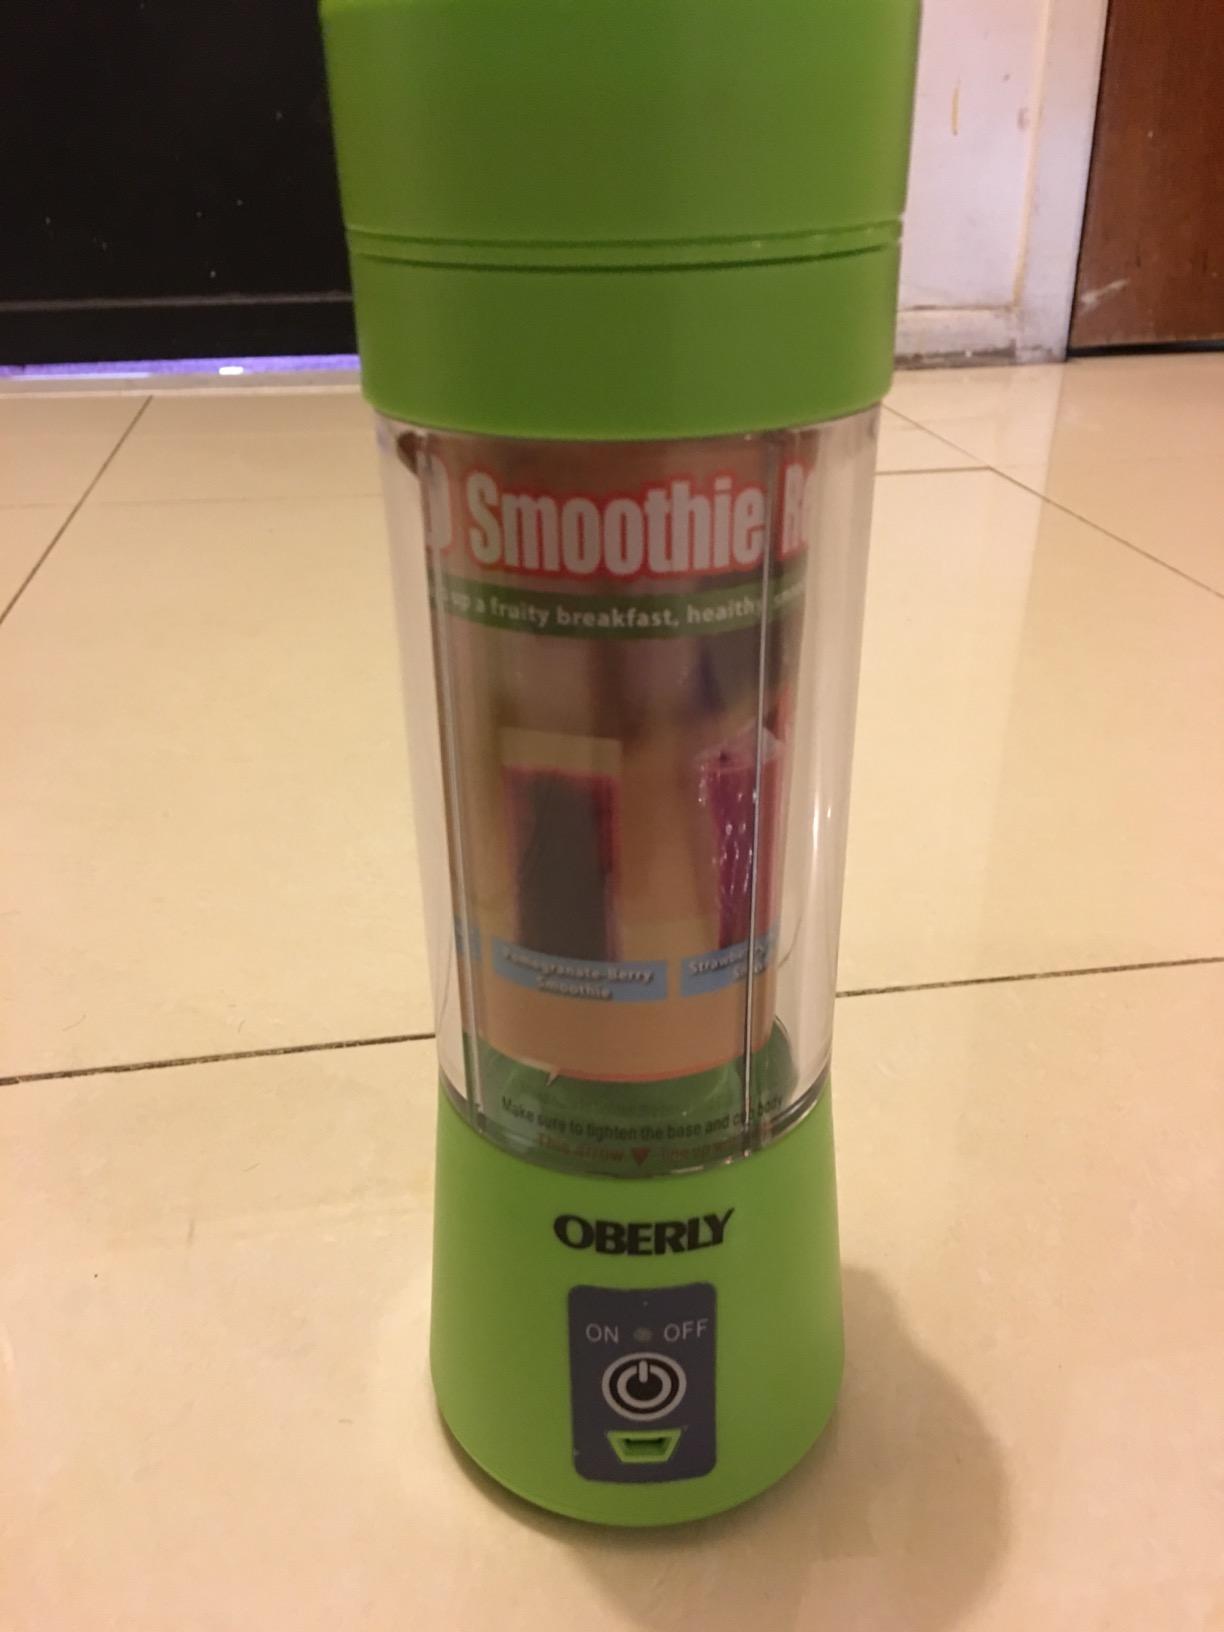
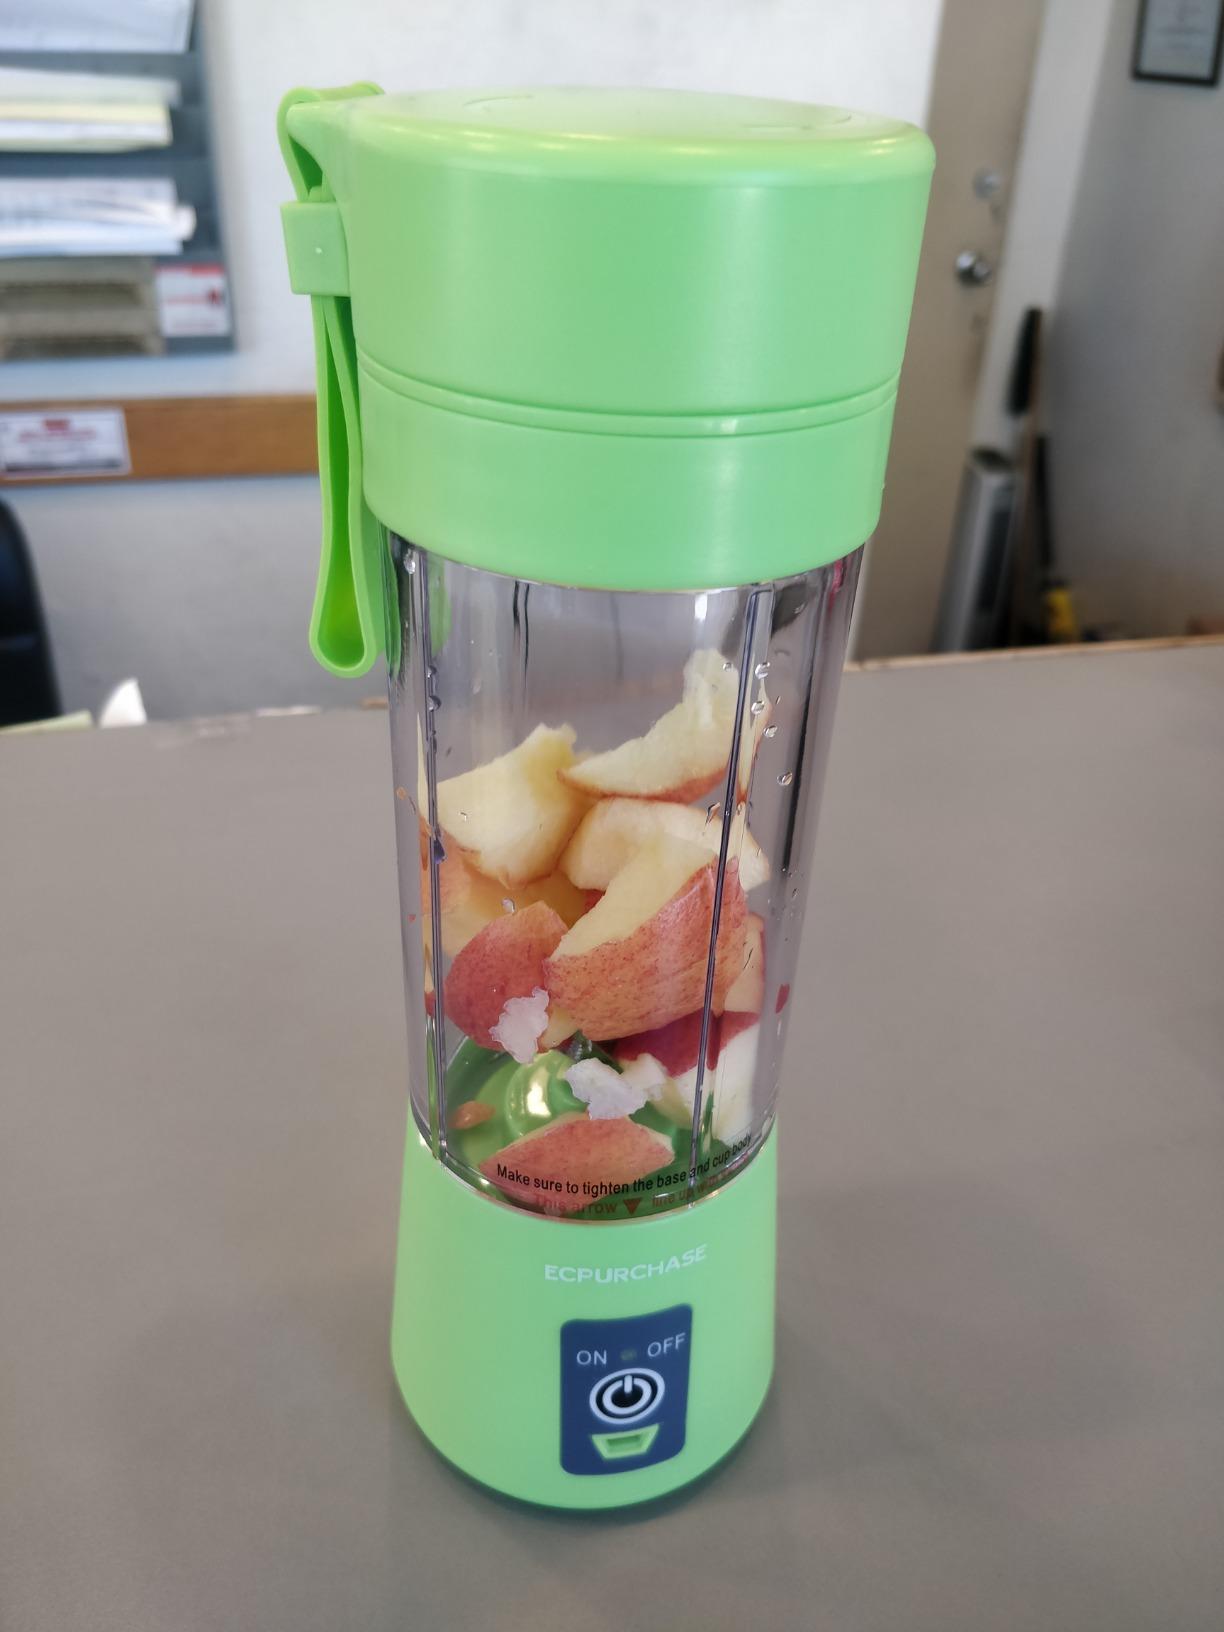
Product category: items_blender
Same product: no